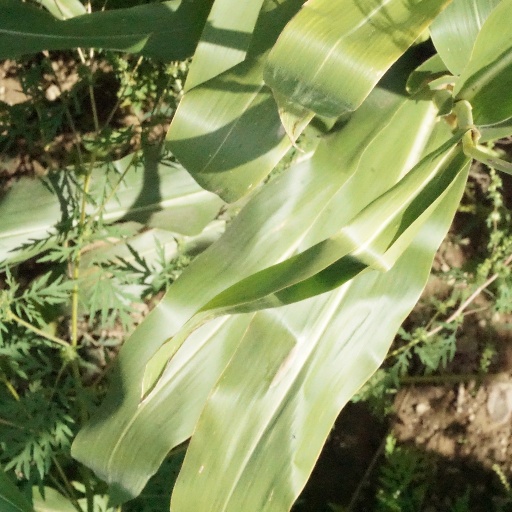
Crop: maize; corn